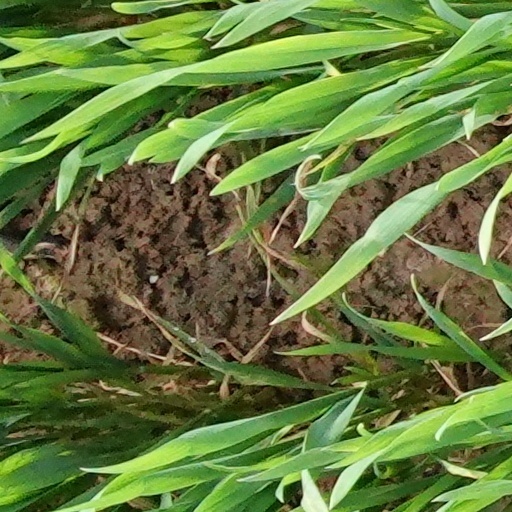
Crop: wheat